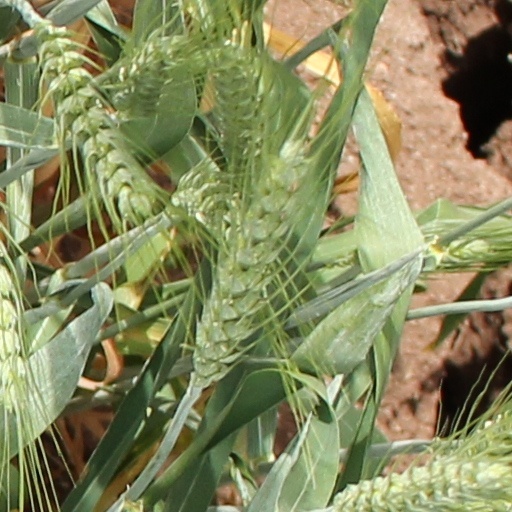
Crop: wheat